Beckenham Road tram stop

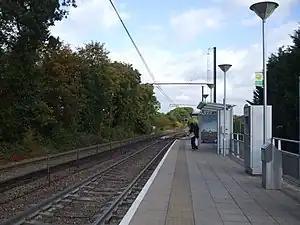

Beckenham Road tram stop is a light rail stop in the London Borough of Bromley in the southern suburbs of London. The stop is located on an embankment above Beckenham Road (A234) which connects Beckenham with Crystal Palace and Penge on the site of the short-lived (1858–1860) West End of London & Crystal Palace Railway Penge station.